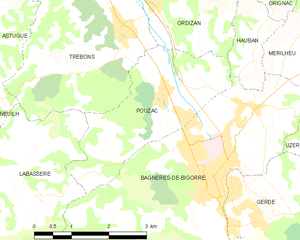
Carte des communes françaises
Pouzac est une commune française située dans le département des Hautes-Pyrénées, en région Occitanie.